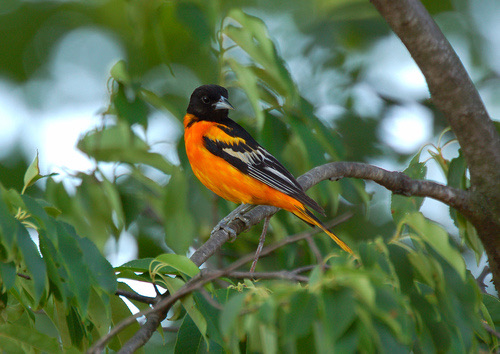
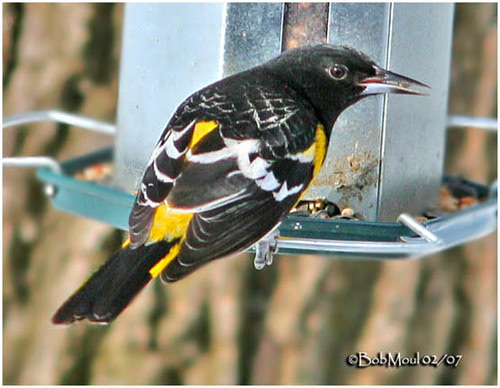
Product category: misc
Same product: yes